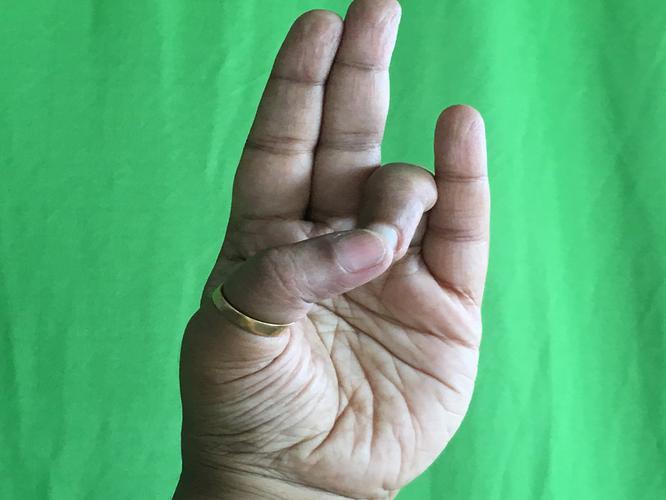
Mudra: Mayura
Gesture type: single_hand